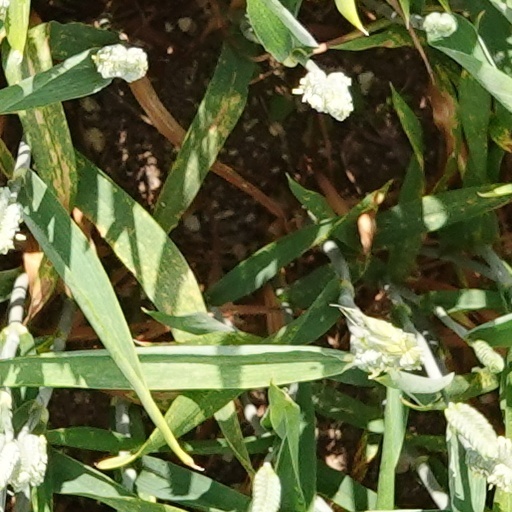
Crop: wheat